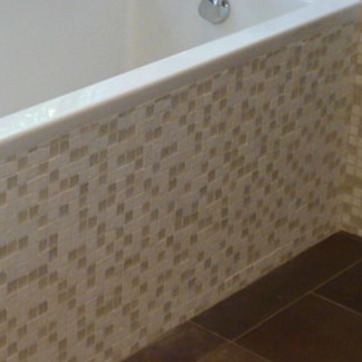
Material: tile